Foreign relations of China

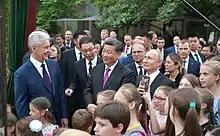
Chinese leader Xi Jinping presented two pandas to Moscow Zoo at a ceremony with Vladimir Putin on 5 June 2019

In 2011, Foreign Minister Yang Jiechi outlined plans for an "integrated approach" that would serve China's economic development.